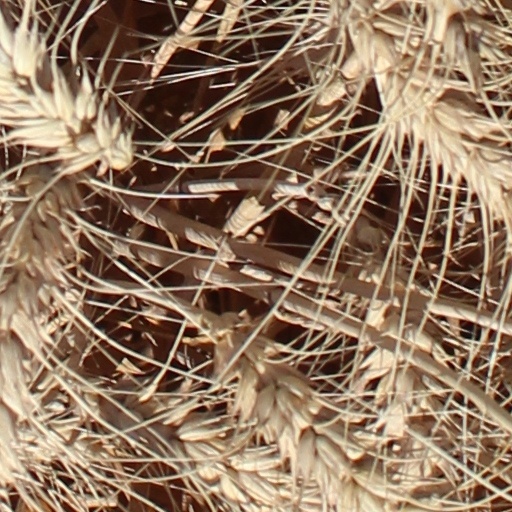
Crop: wheat